Gerard Washnitzer

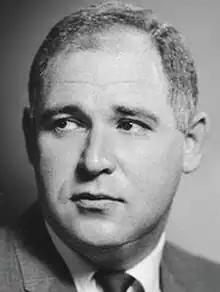
Gerard Washnitzer

Gerard Washnitzer (1926 in New York City – April 2, 2017) was an American mathematician specializing in algebraic geometry.